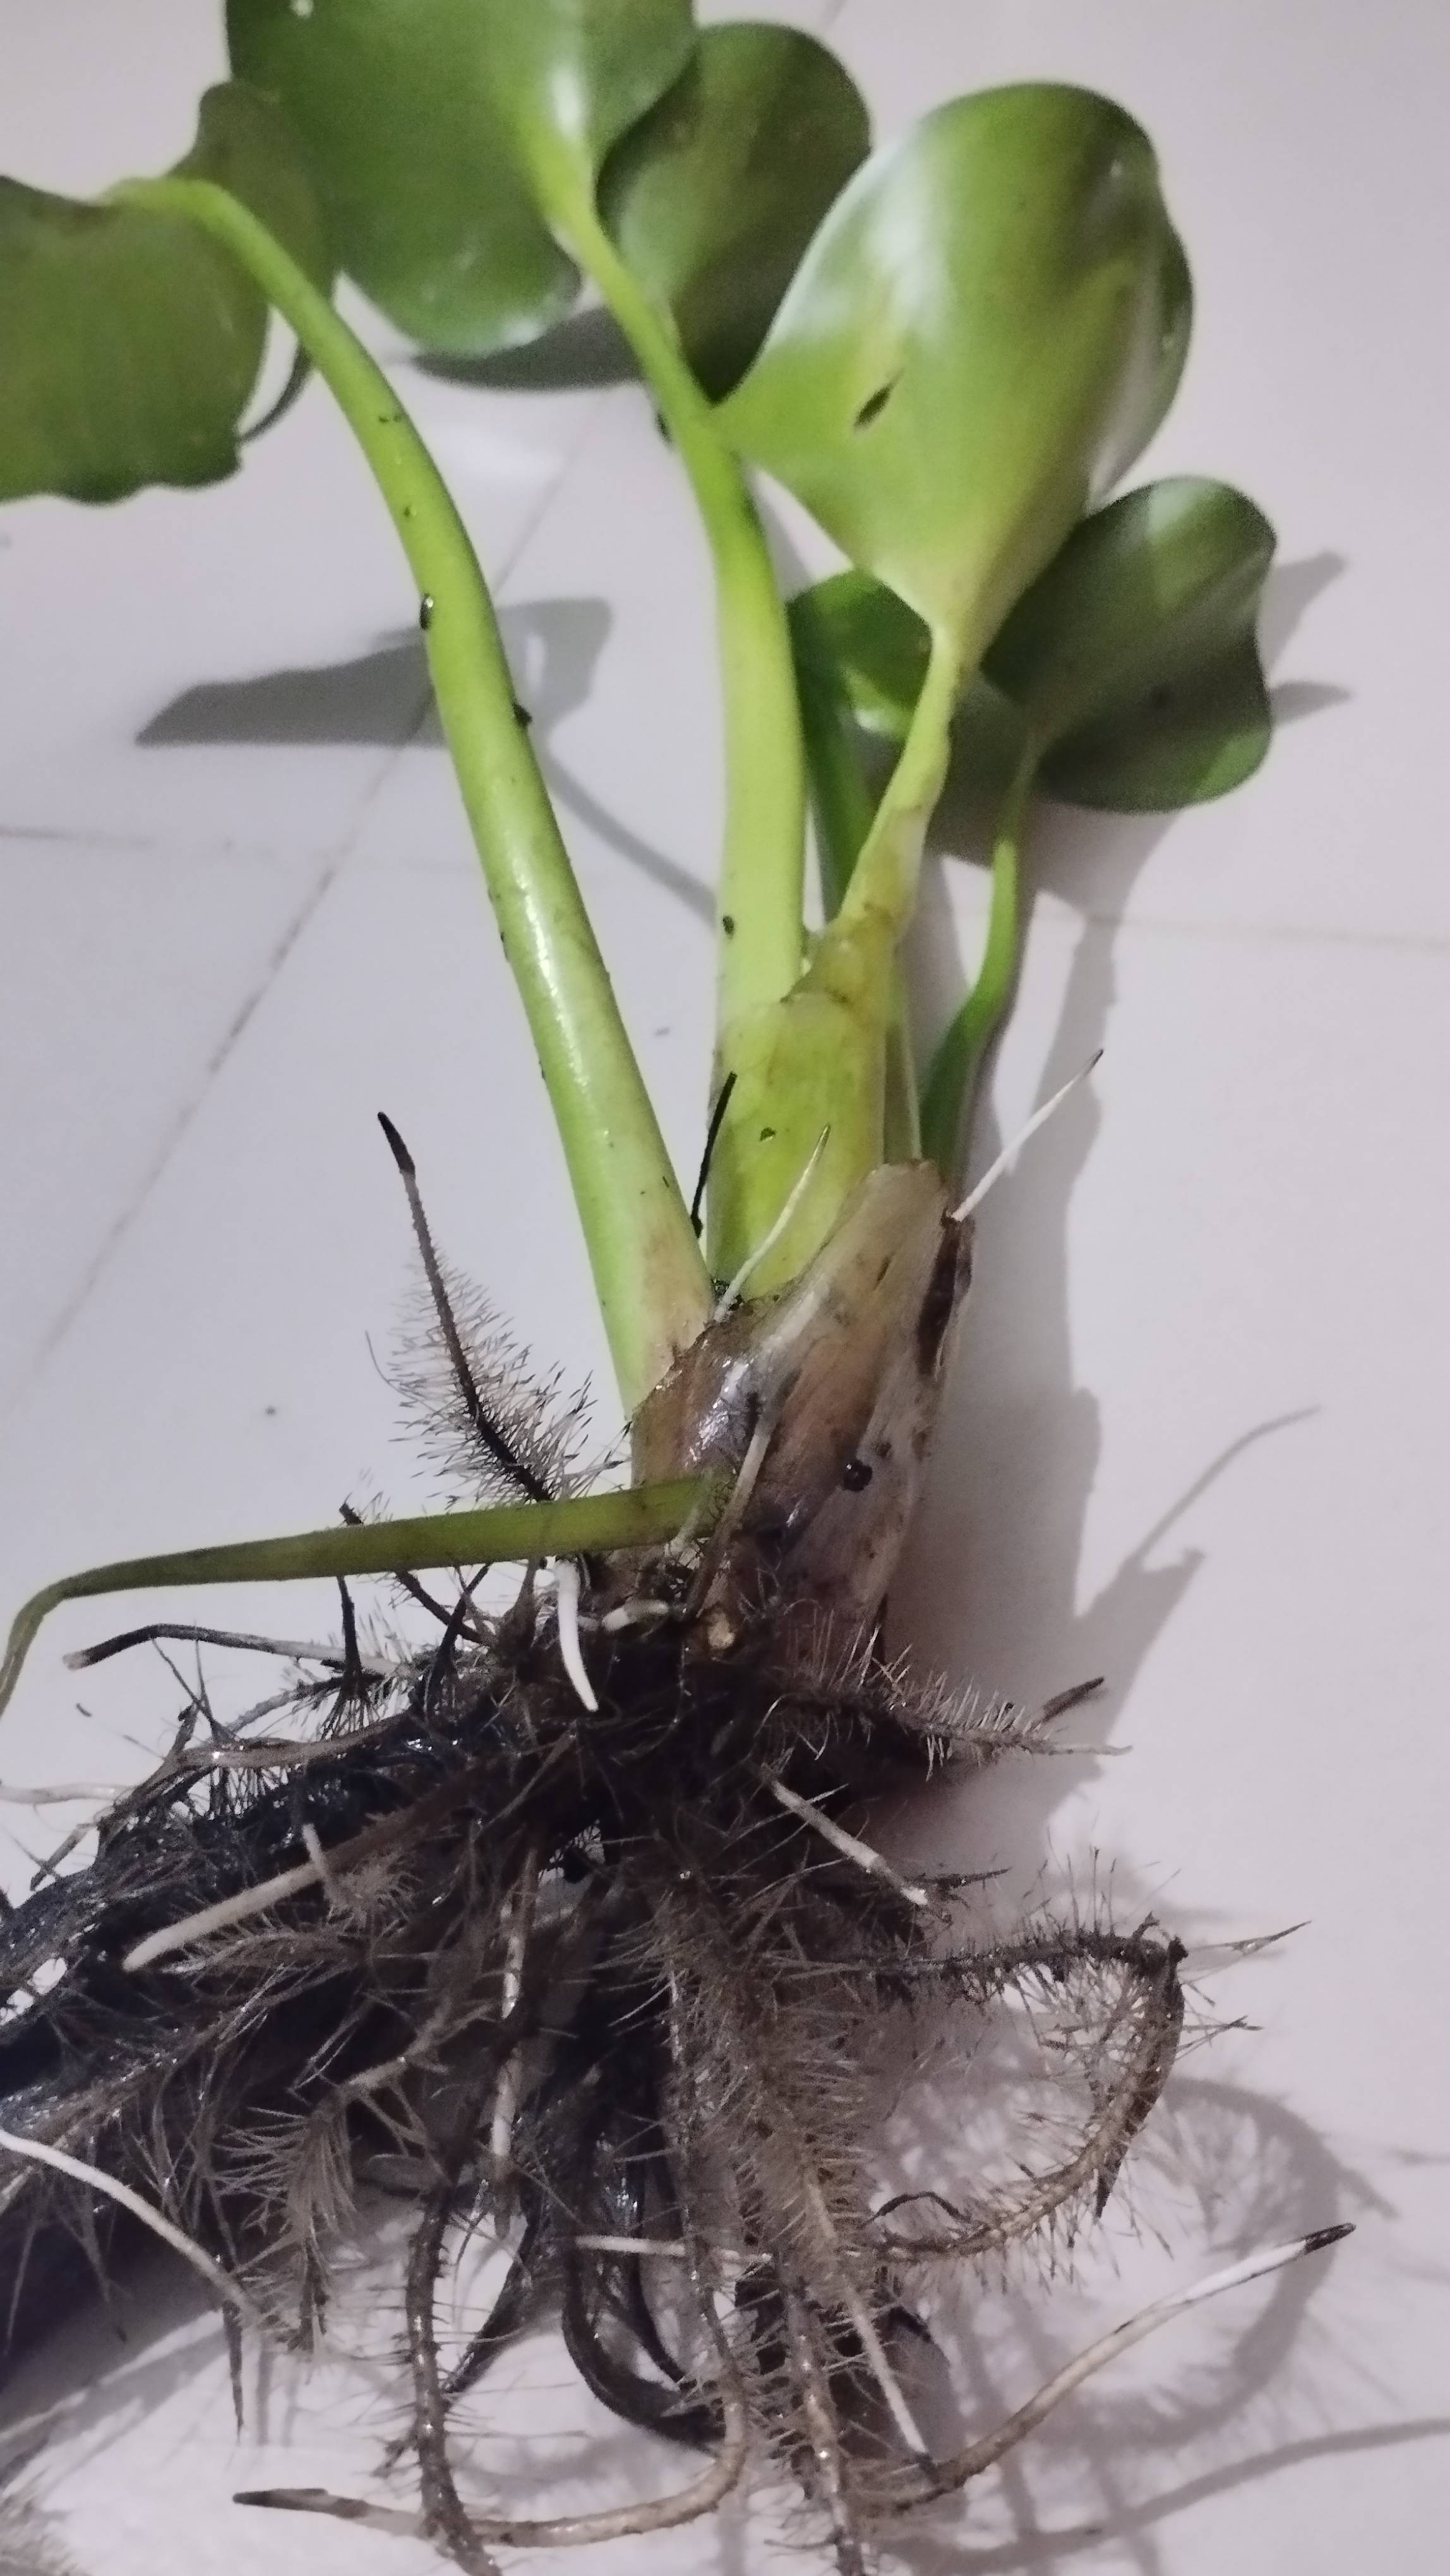
Species: Common Water Hyacinth (Eichornia crassipes)